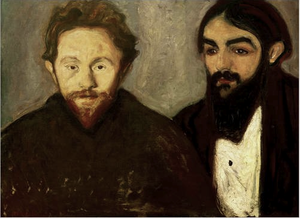
Paul Herrmann, dit aussi Henri Héran, est un artiste peintre, illustrateur, caricaturiste et graveur allemand, né le 5 février 1864 à Munich et mort le 1ᵉʳ mai 1946 à Berlin-Schöneberg.